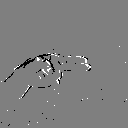
ASL letter: h